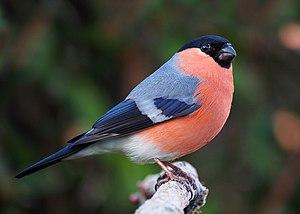
Un bouvreuil pivoine (Pyrrhula pyrrhula). Español: Camachuelo común macho
Le Bouvreuil pivoine est une espèce de passereaux d'Eurasie appartenant à la famille des Fringillidae. Il vit et se nourrit en couple, à la lisière d'un bois ou d'une haie. Il disparaît rapidement si on l'approche. Visiteur régulier des petits jardins, surtout dans les régions riches en vergers, il reste très discret, à l'abri de la végétation.
La Vézéronce est une rivière française du département de l'Ain, dans la région Auvergne-Rhône-Alpes, et un affluent droit du fleuve le Rhône.